Arancini

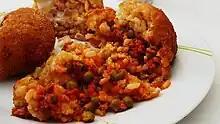
Open arancini

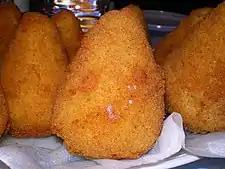
Conical-shaped arancini photographed in Messina

Arancini are said to have originated in 10th-century Sicily, at a time when the island was under Arab rule. Its origins may therefore be possibly the same as Levantine kibbeh. Academic Annette Condello pinpoints arancini's origin to 18th-century southern Italy, where she says it was made to resemble oranges.